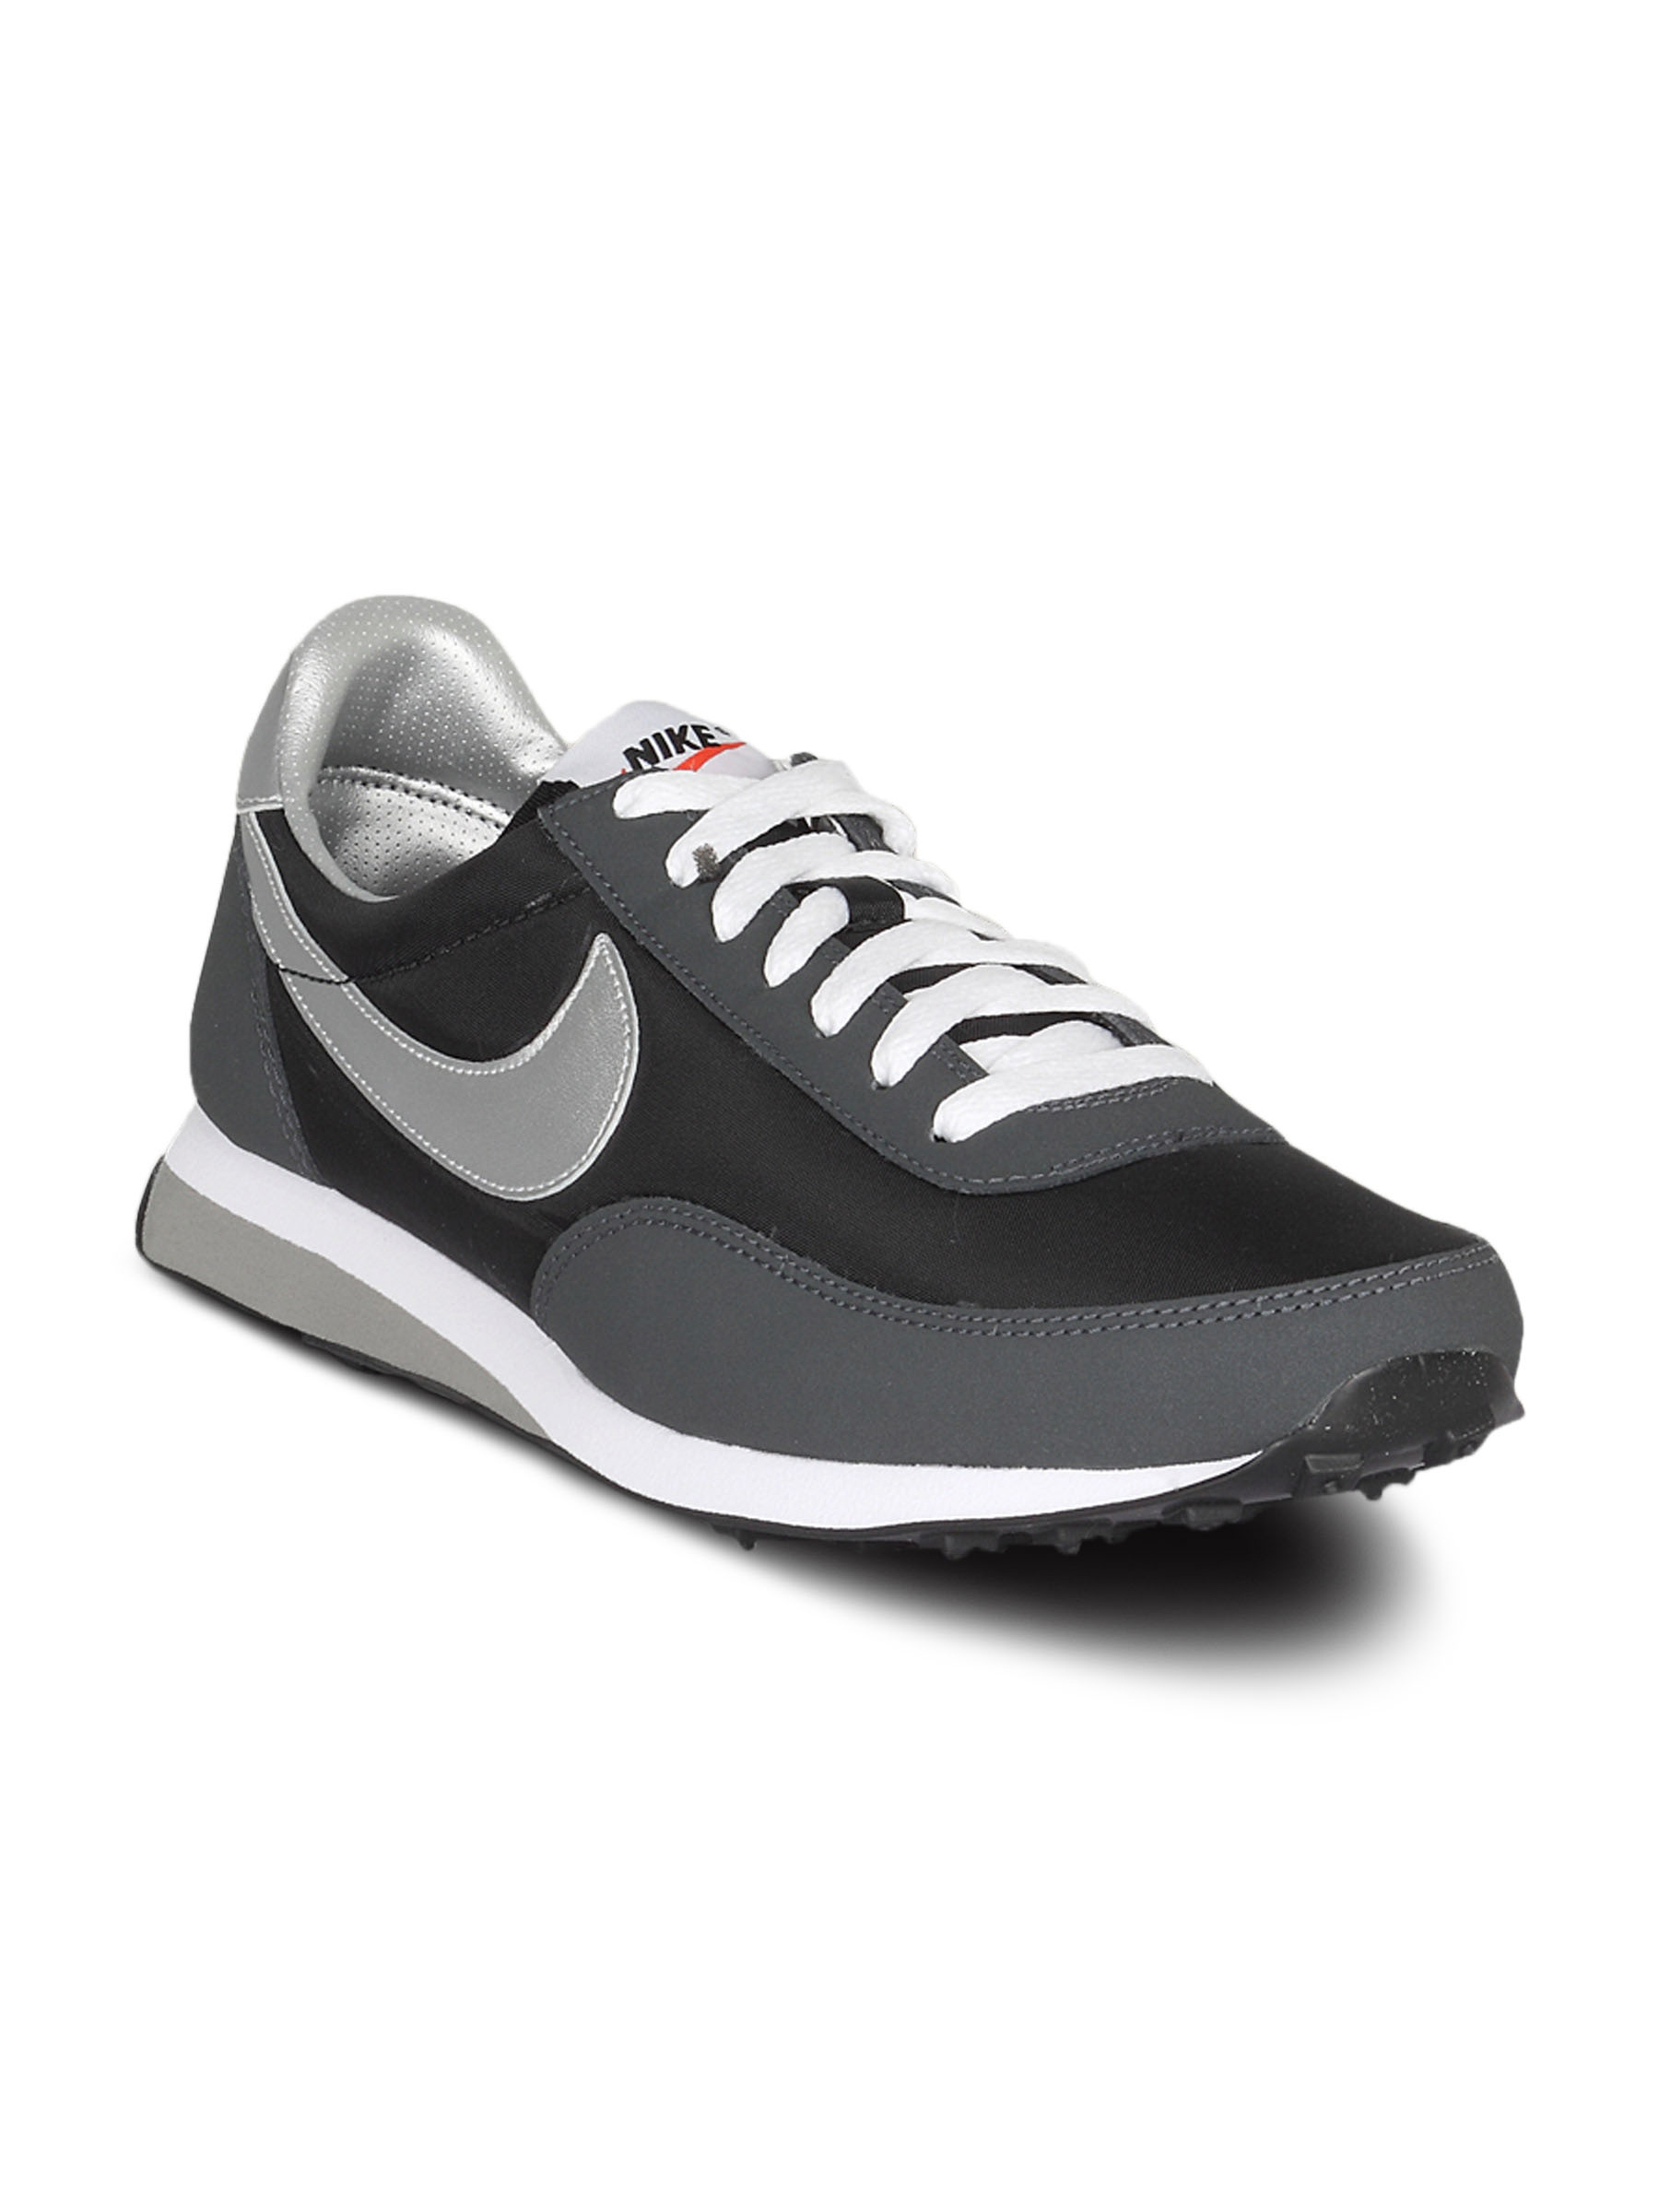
Nike Men's Elite Black Shoe
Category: Footwear / Shoes / Sports Shoes
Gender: Men
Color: Black
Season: Summer 2011
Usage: Sports